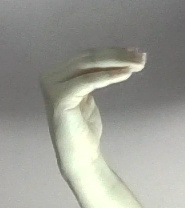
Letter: haa